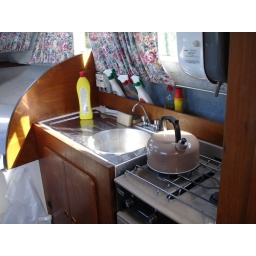
The galley - sink plus gas hob and oven. The water heater is visible in the top right corner